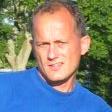
Age: 36